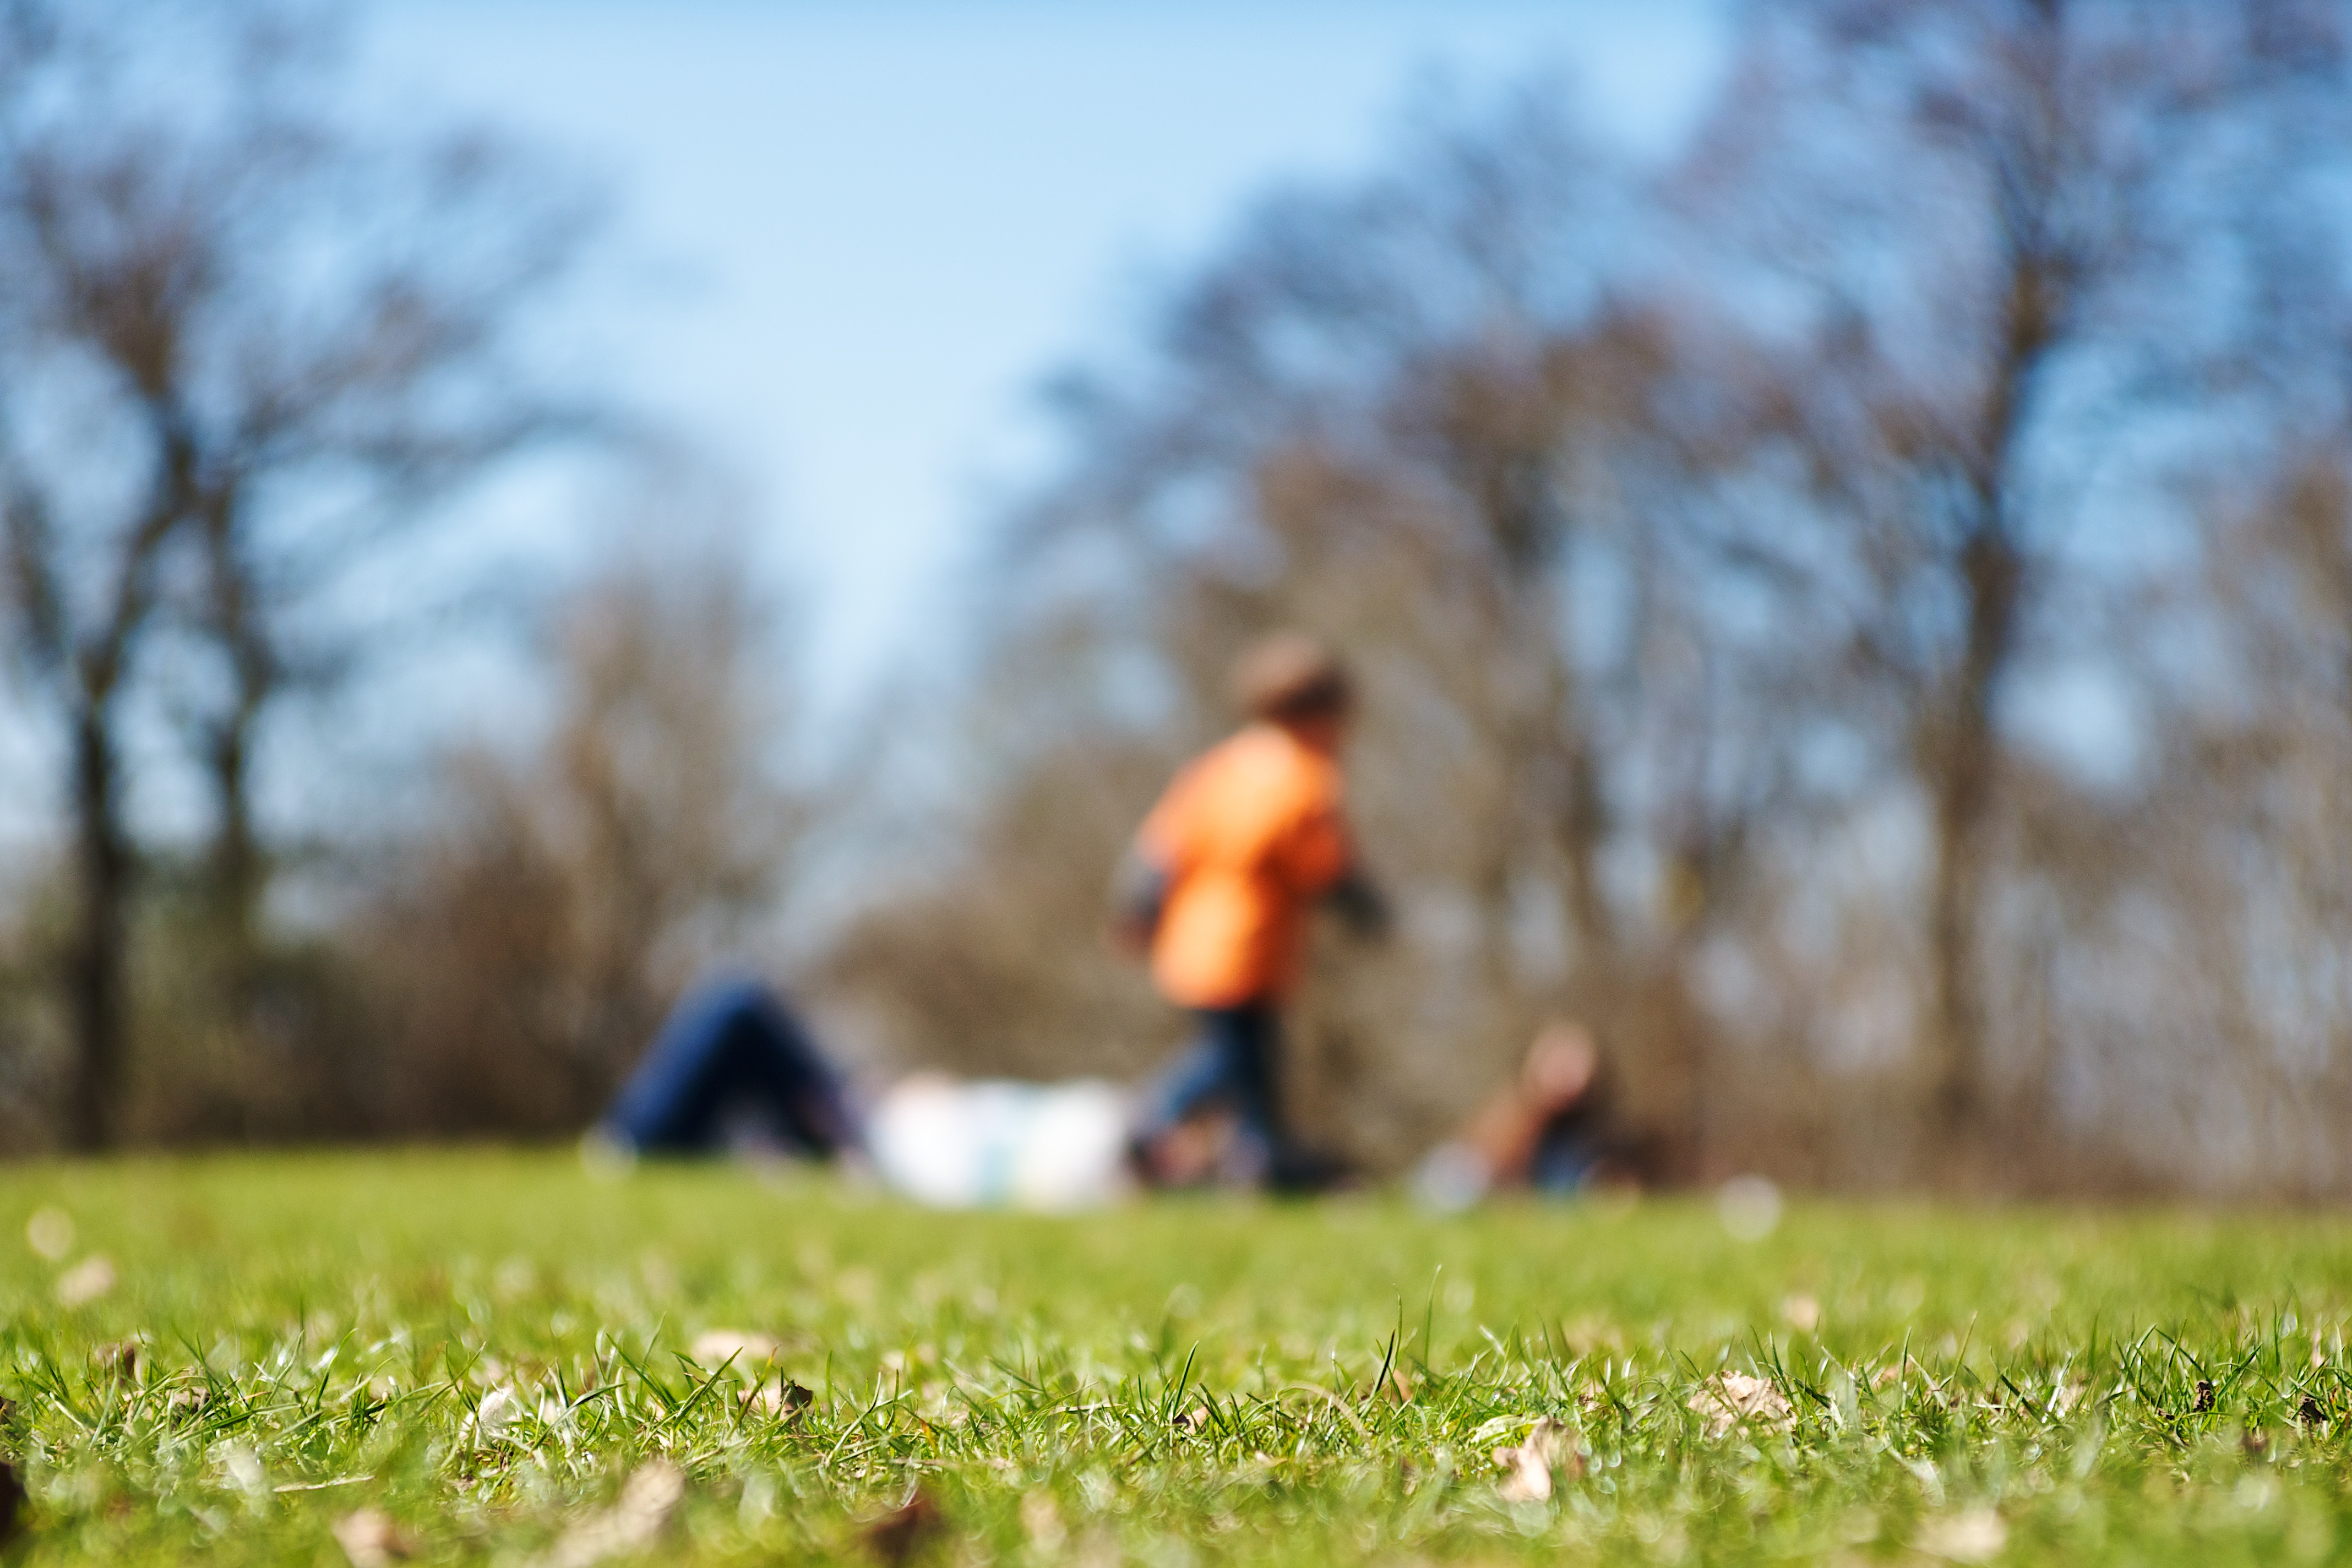
tree, grass, bokeh, people, plant, sky, field, lawn, meadow, sunlight, leaf, flower, boy, spring, green, relax, autumn, blue, season, pov, low, lowpov, ashridge, gorgeousday, rural area, grass family